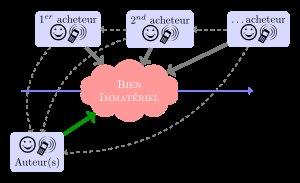
Un bien immatériel est un bien qui n'est pas tangible, c'est-à-dire qui ne peut être touché, contrairement à un bien physique, un objet. Les données informatiques comme un morceau de musique, une photo ou un article vu sur écran sont des exemples de biens immatériels. Dans notre monde fortement numérique, les biens immatériels jouent un rôle de plus en plus important dans l'économie. Tout contenu qui peut être enregistré sur Internet peut être considéré comme un bien immatériel. Dans le sens commun, un bien immatériel ne doit pas être confondu avec un service, car un bien reste un objet qui est créé, stocké, existe ensuite sans nécessiter d'effort externe et subit éventuellement une destruction tandis qu'un service est un travail, borné dans le temps. Ainsi une coupe de cheveux chez le coiffeur est un service et non un bien.